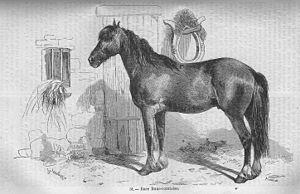
Cheval de race franc-comtoise
Le Comtois est une race de chevaux de trait de taille moyenne, propre à la Franche-Comté. D'origine germanique et peut-être bourguignonne, elle est surtout présente en France et en Suisse. Monture de bataille réputée sous l'Ancien Régime, le Comtois est le premier exemple d'élevage florissant d'un cheval de traction lourde en France. Il est décimé durant les guerres napoléoniennes et connaît une période de recul au XIXᵉ siècle, où il se confond, sous le nom de cheval du Jura, avec le futur cheval des Franches-Montagnes suisse. Son élevage est relancé au début du XXᵉ siècle côté français, il est connu sous le nom de cheval « Maîchard » des plateaux du Haut-Doubs.